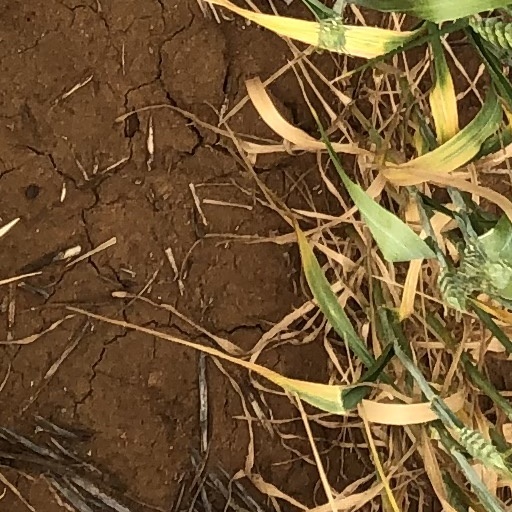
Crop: wheat